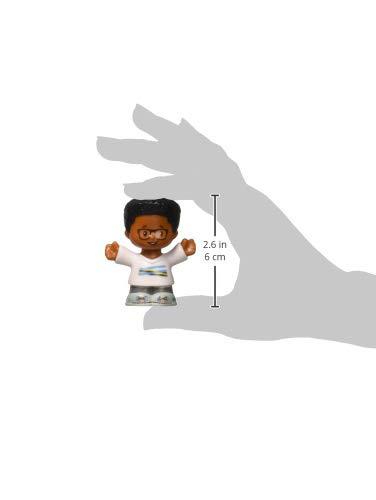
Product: Fisher-Price Little People Big Helpers Family, African American
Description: Includes 3 figures: Mom, Dad, and Baby.
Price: $7.99
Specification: ProductDimensions:5x5x5inches|ItemWeight:3.52ounces|ShippingWeight:6.4ounces(Viewshippingratesandpolicies)|ASIN:B079JRPGMB|Itemmodelnumber:FRM74|Manufacturerrecommendedage:12months-5years